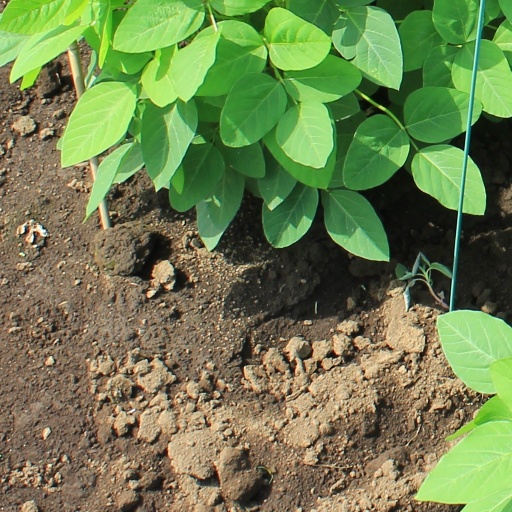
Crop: soybean